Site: brandenburg
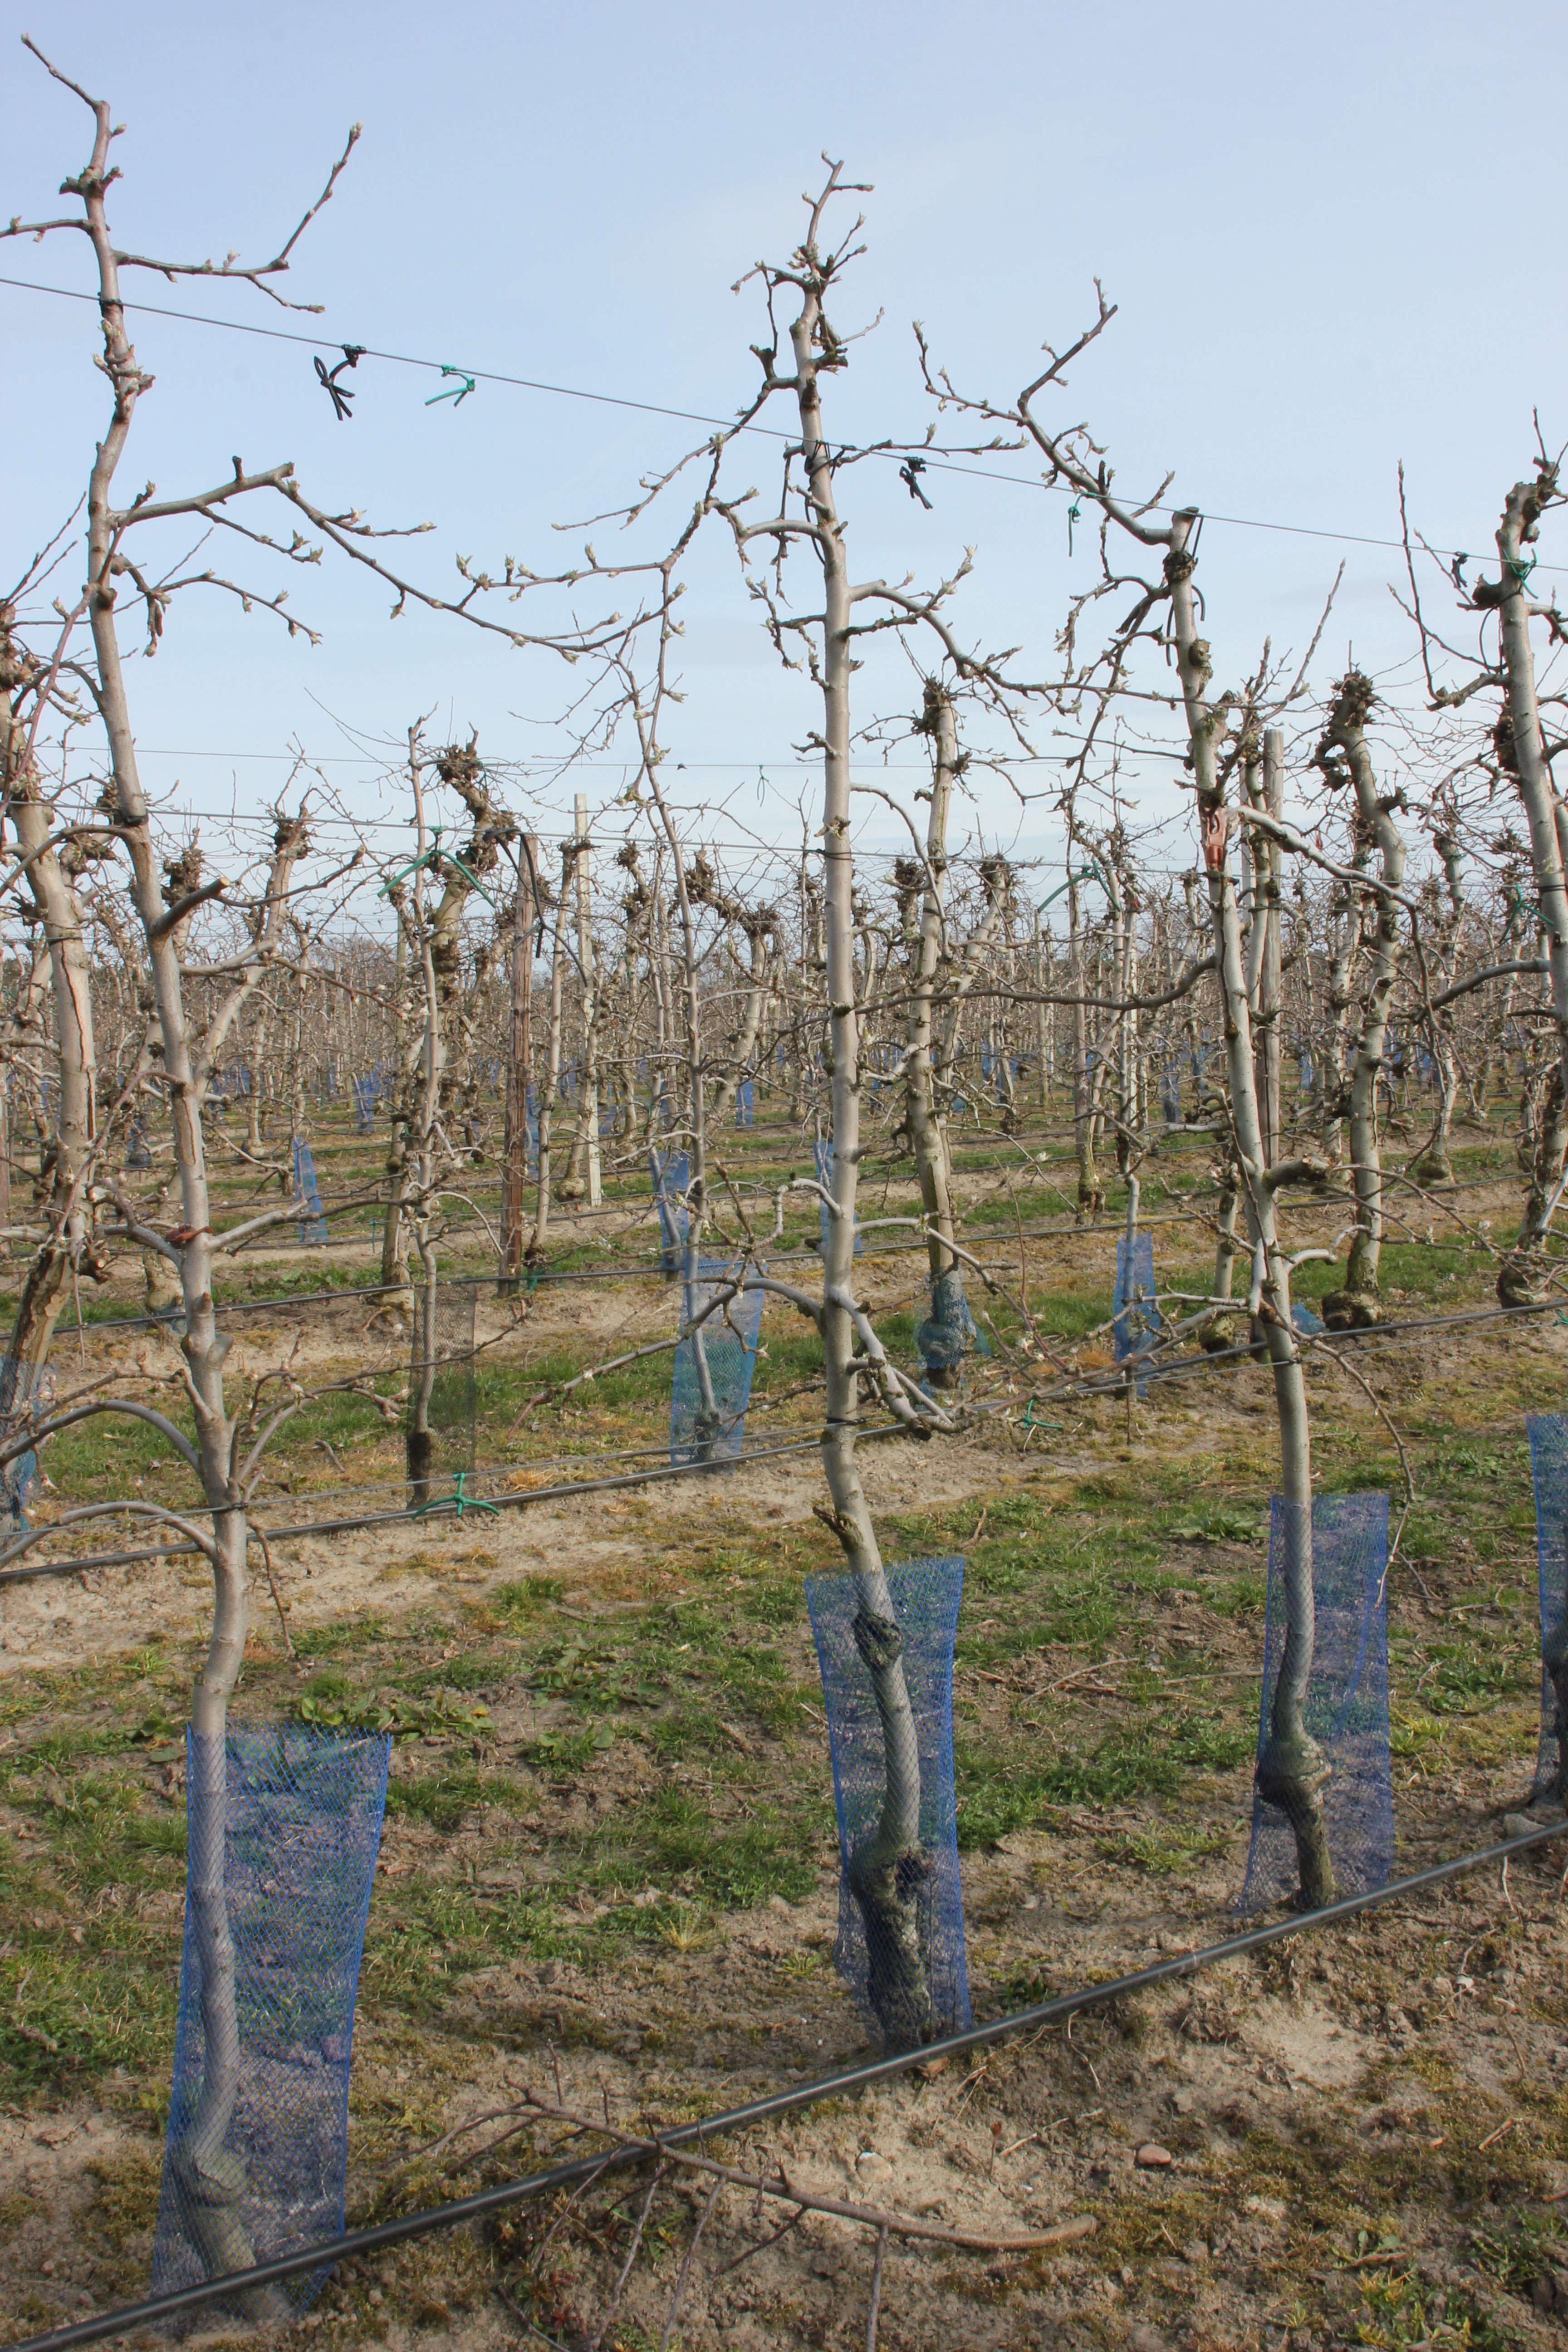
Growth stage (BBCH 54): Inflorescence emergence